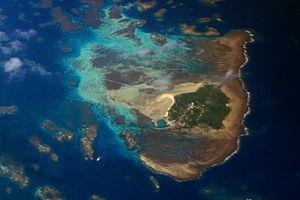
Ogami-jima est une île du Japon, une des îles Miyako dans l'archipel Sakishima.